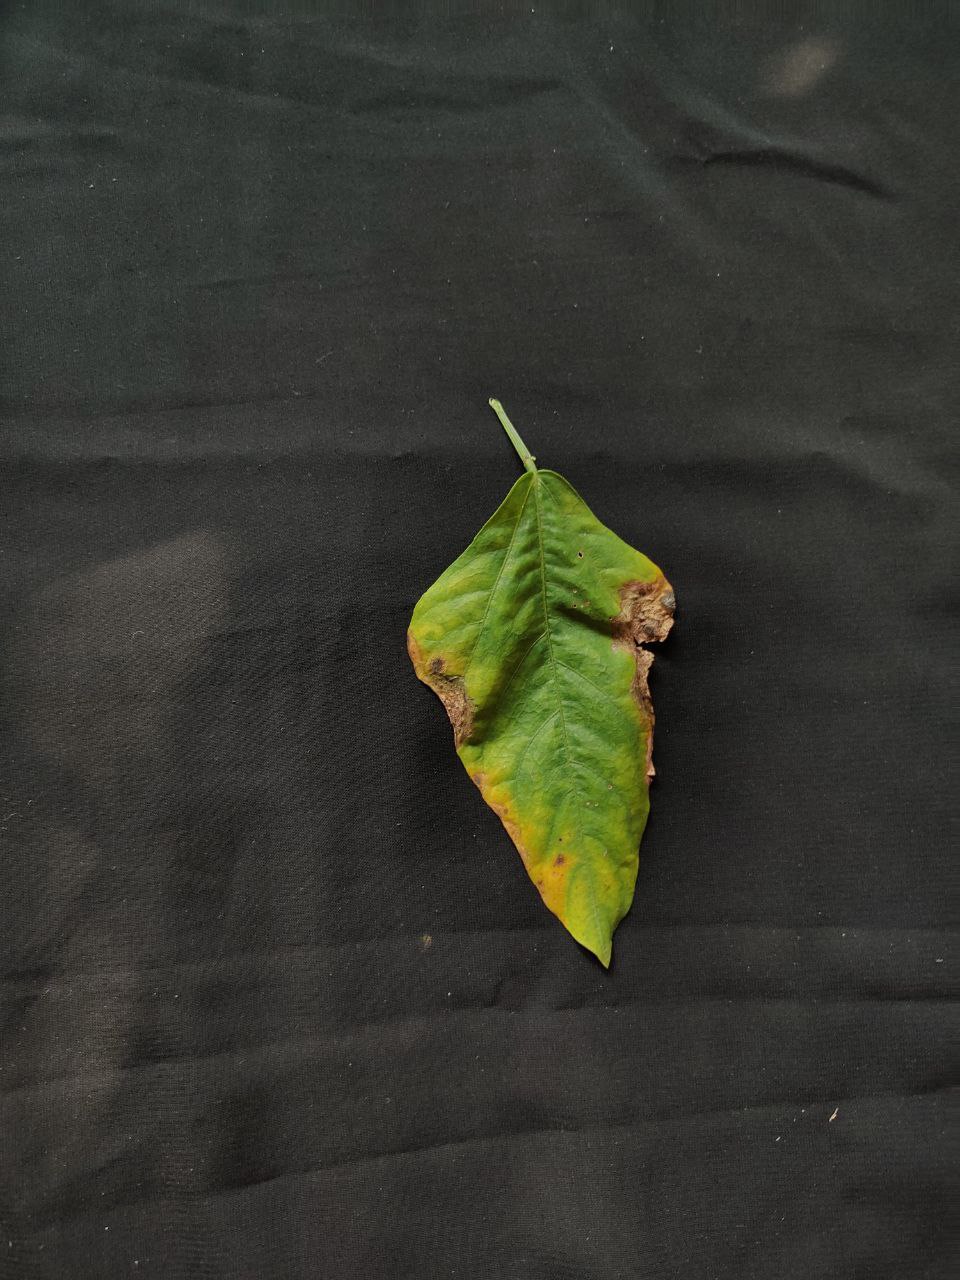
Crop: cowpea
Leaf condition: Bacterial wilt